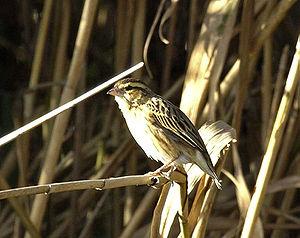
Le plateau d'Albion est situé à cheval sur les trois départements du Vaucluse, de la Drôme et des Alpes-de-Haute-Provence. Il se subdivise administrativement en sept communes : Sault, Ferrassières, Aurel, Revest-du-Bion, Saint-Trinit, Saint-Christol, Simiane-la-Rotonde.